Mayor of Jersey City, New Jersey

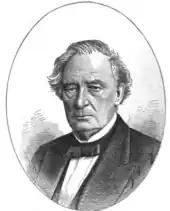
Dudley S. Gregory, 1st mayor of Jersey City

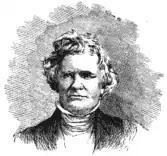
Robert Gilchrist, 8th mayor of Jersey City

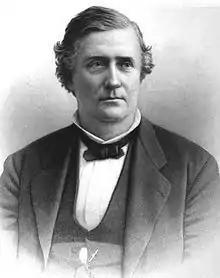
James Gopsill, 15th mayor of Jersey City

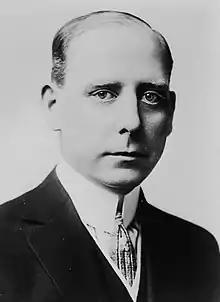
Frank Hague, 30th mayor of Jersey City

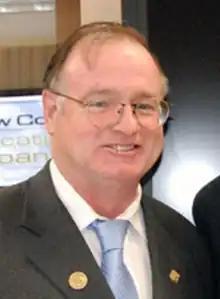
Jerramiah Healy, 48th mayor of Jersey City

The following is a list of higher public offices held by mayors, before or after their mayoral terms.